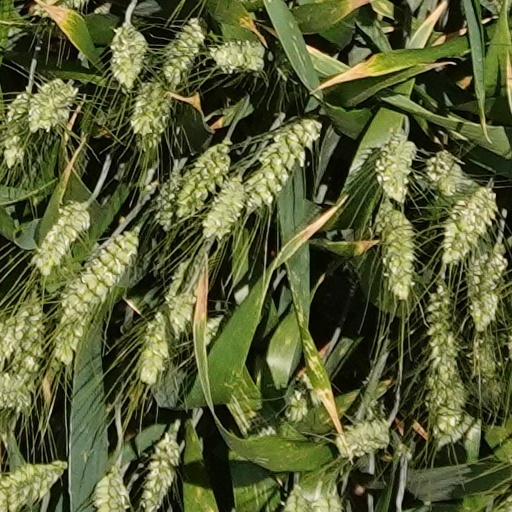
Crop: wheat